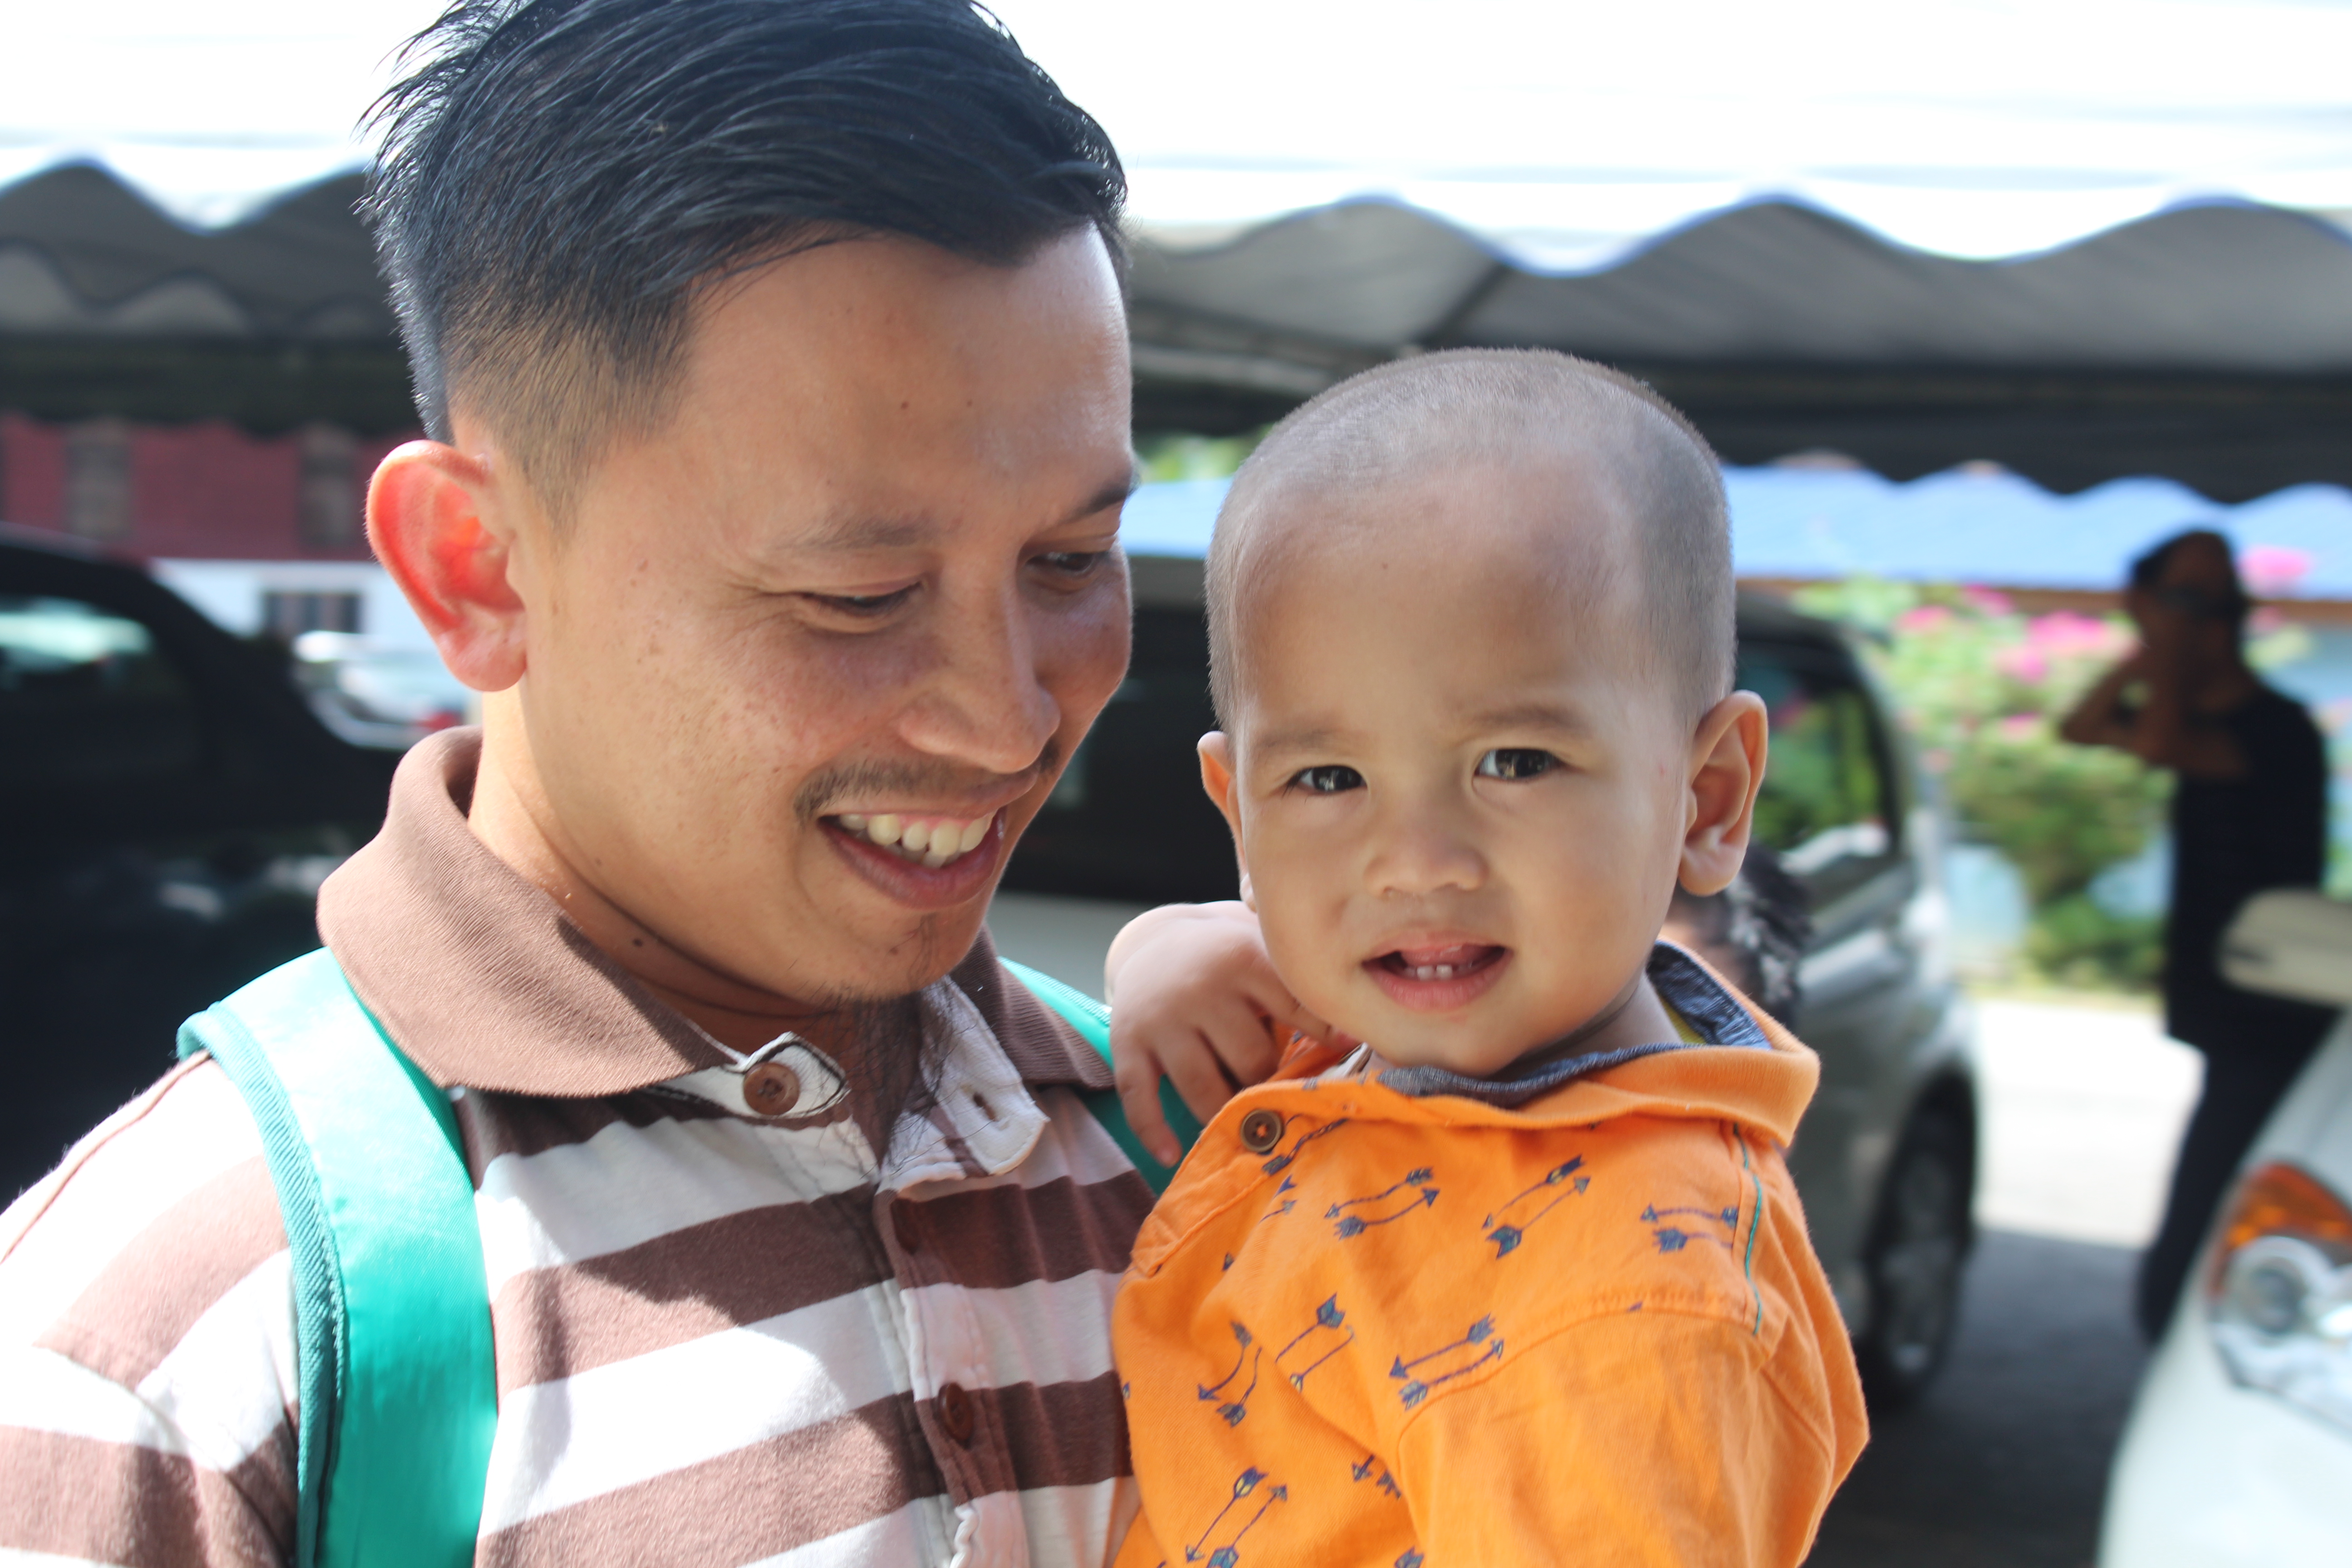
happiness, children, father, love, wedding, siblings, people, skin, child, boy, smile, temple, fun, vacation, product, infant, toddler, recreation